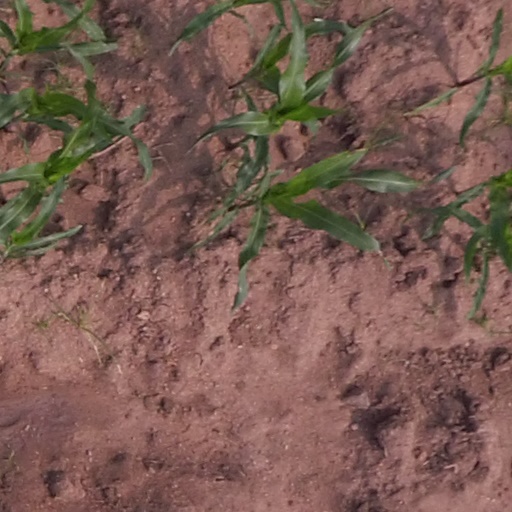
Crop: maize; corn